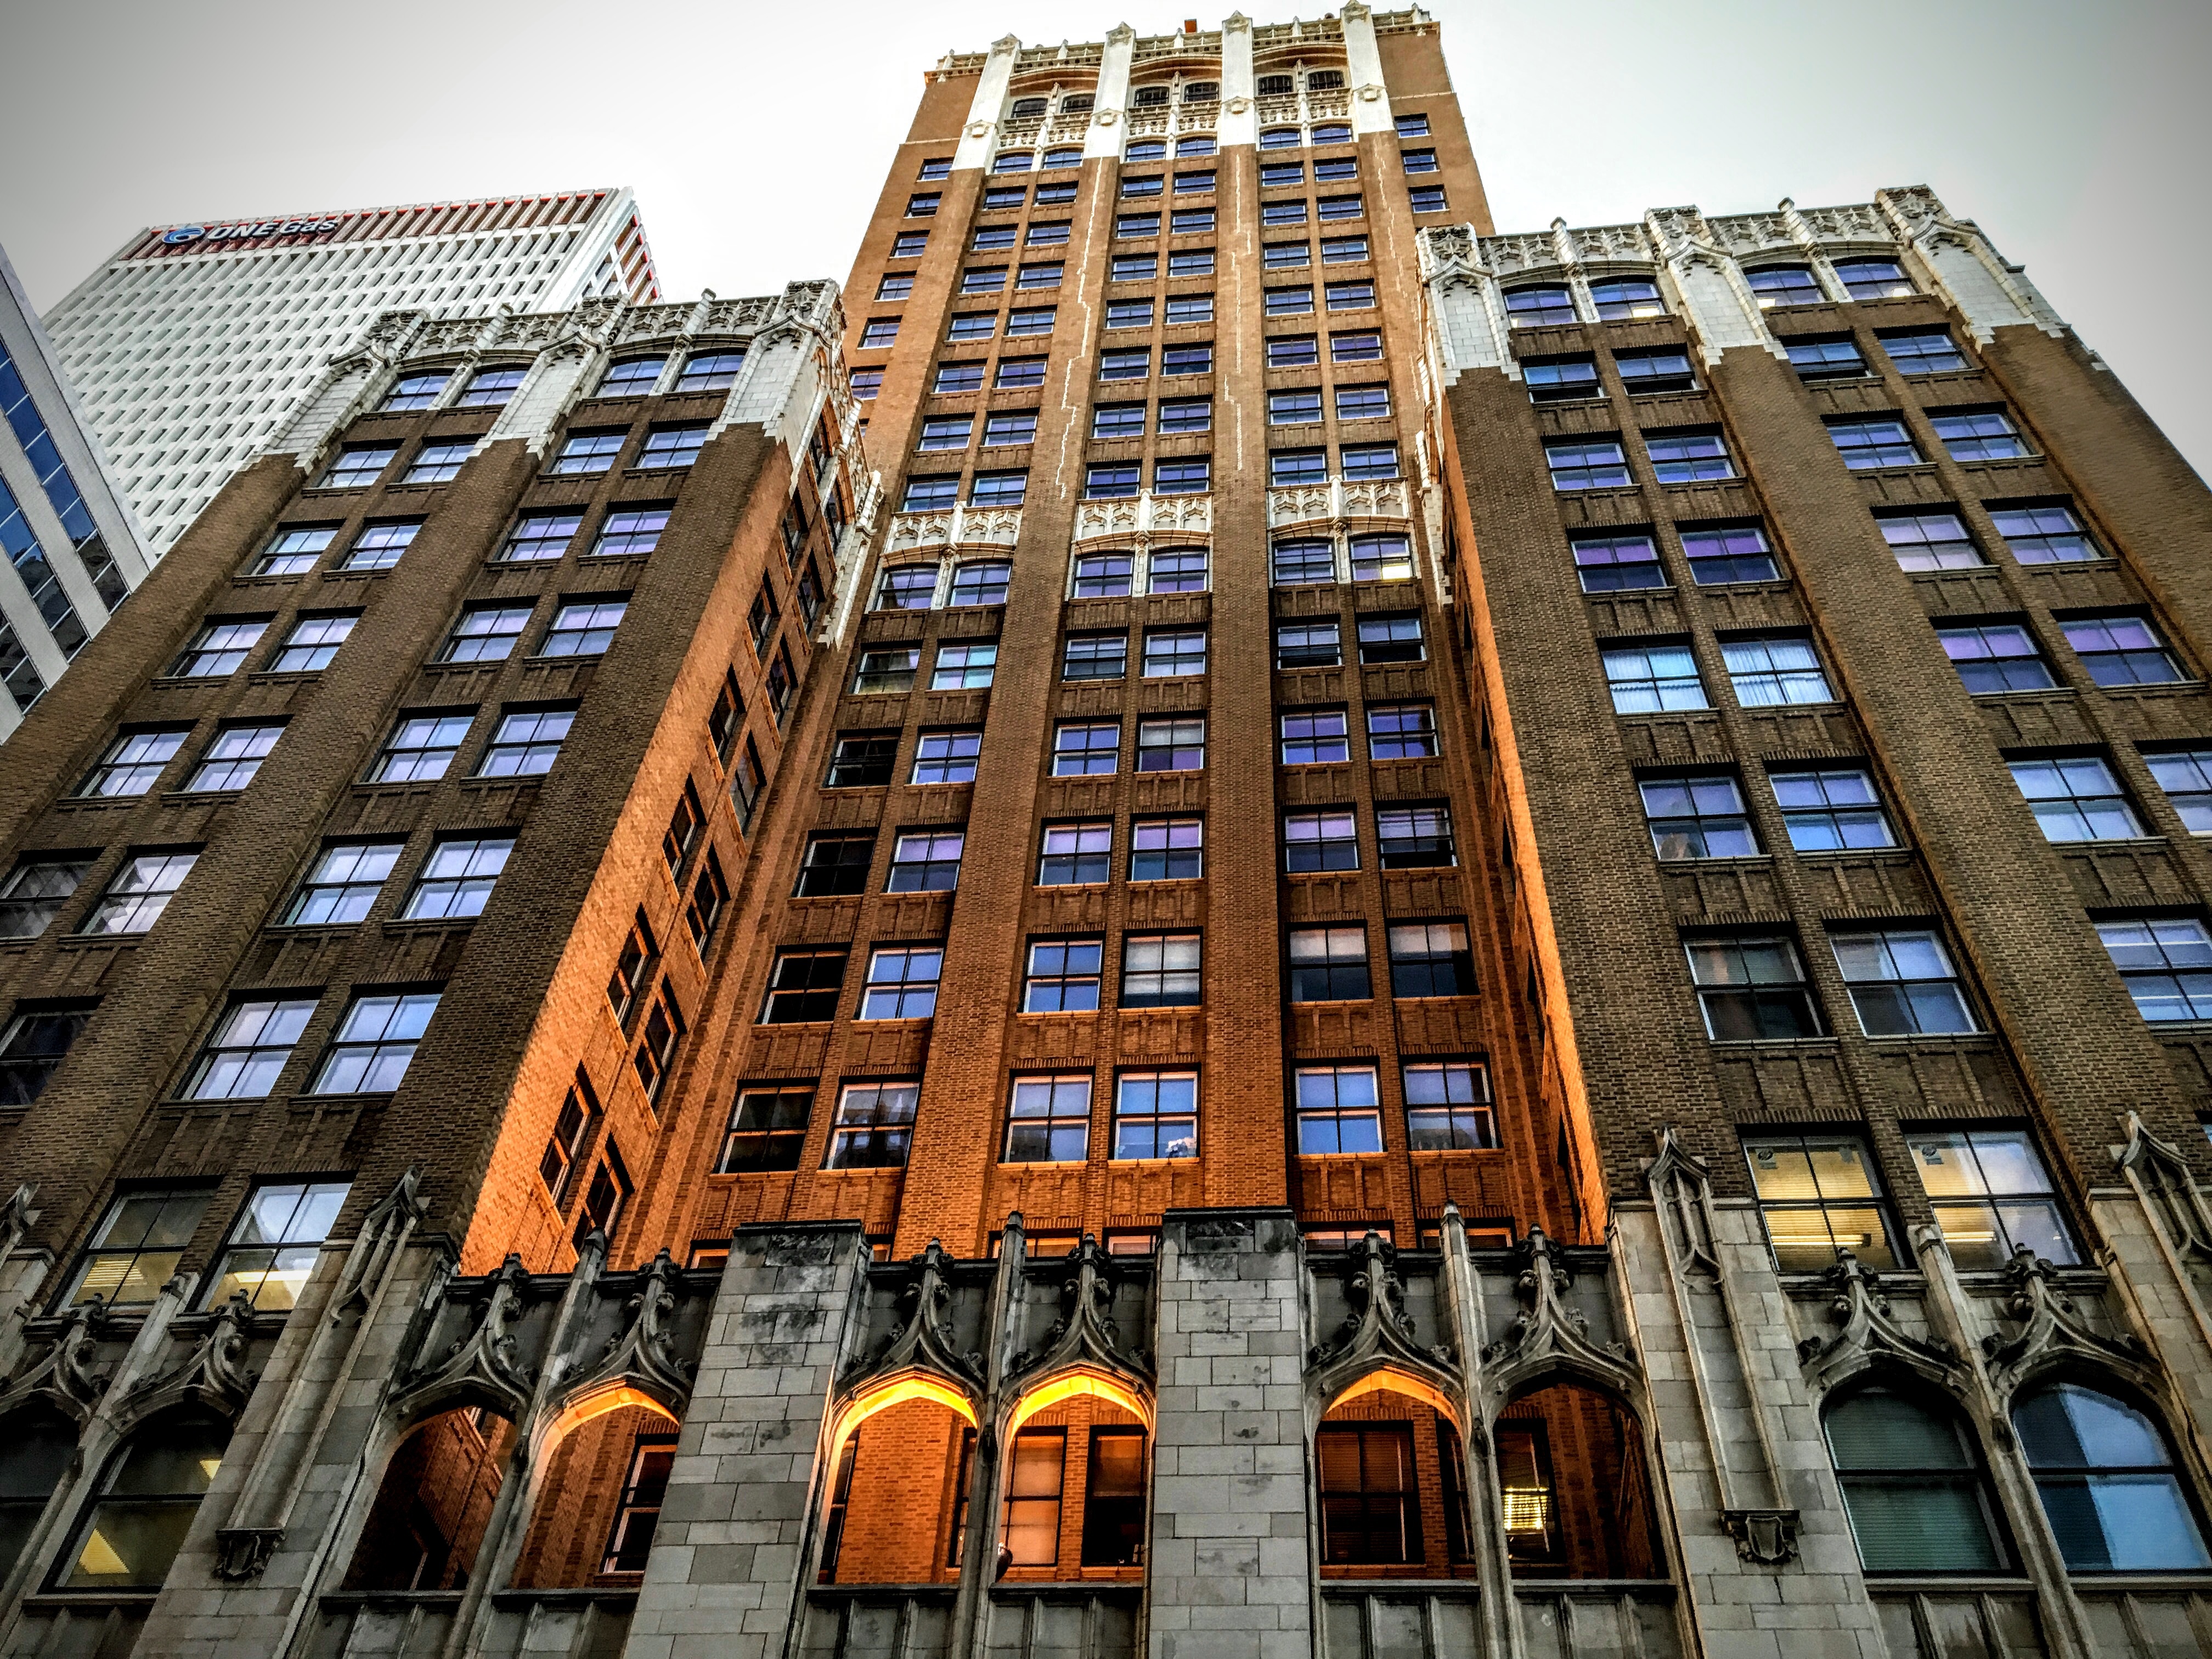
architecture, building, city, skyscraper, cityscape, downtown, facade, tower block, metropolis, condominium, neighbourhood, urban area, residential area, metropolitan area